Knottingley

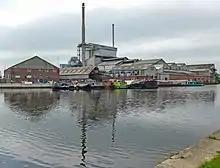
Aire & Calder Navigation

Knottingley means "the clearing of Cnotta's people", from the Old English personal name "Cnotta" meaning "knot", describing a small, round man and -"ingas" "people of" + "leāh" "wood, modern lee, not the same meaning as Leah (personal name)". The name was recorded as "Cnotinesleahemm" in 1128.